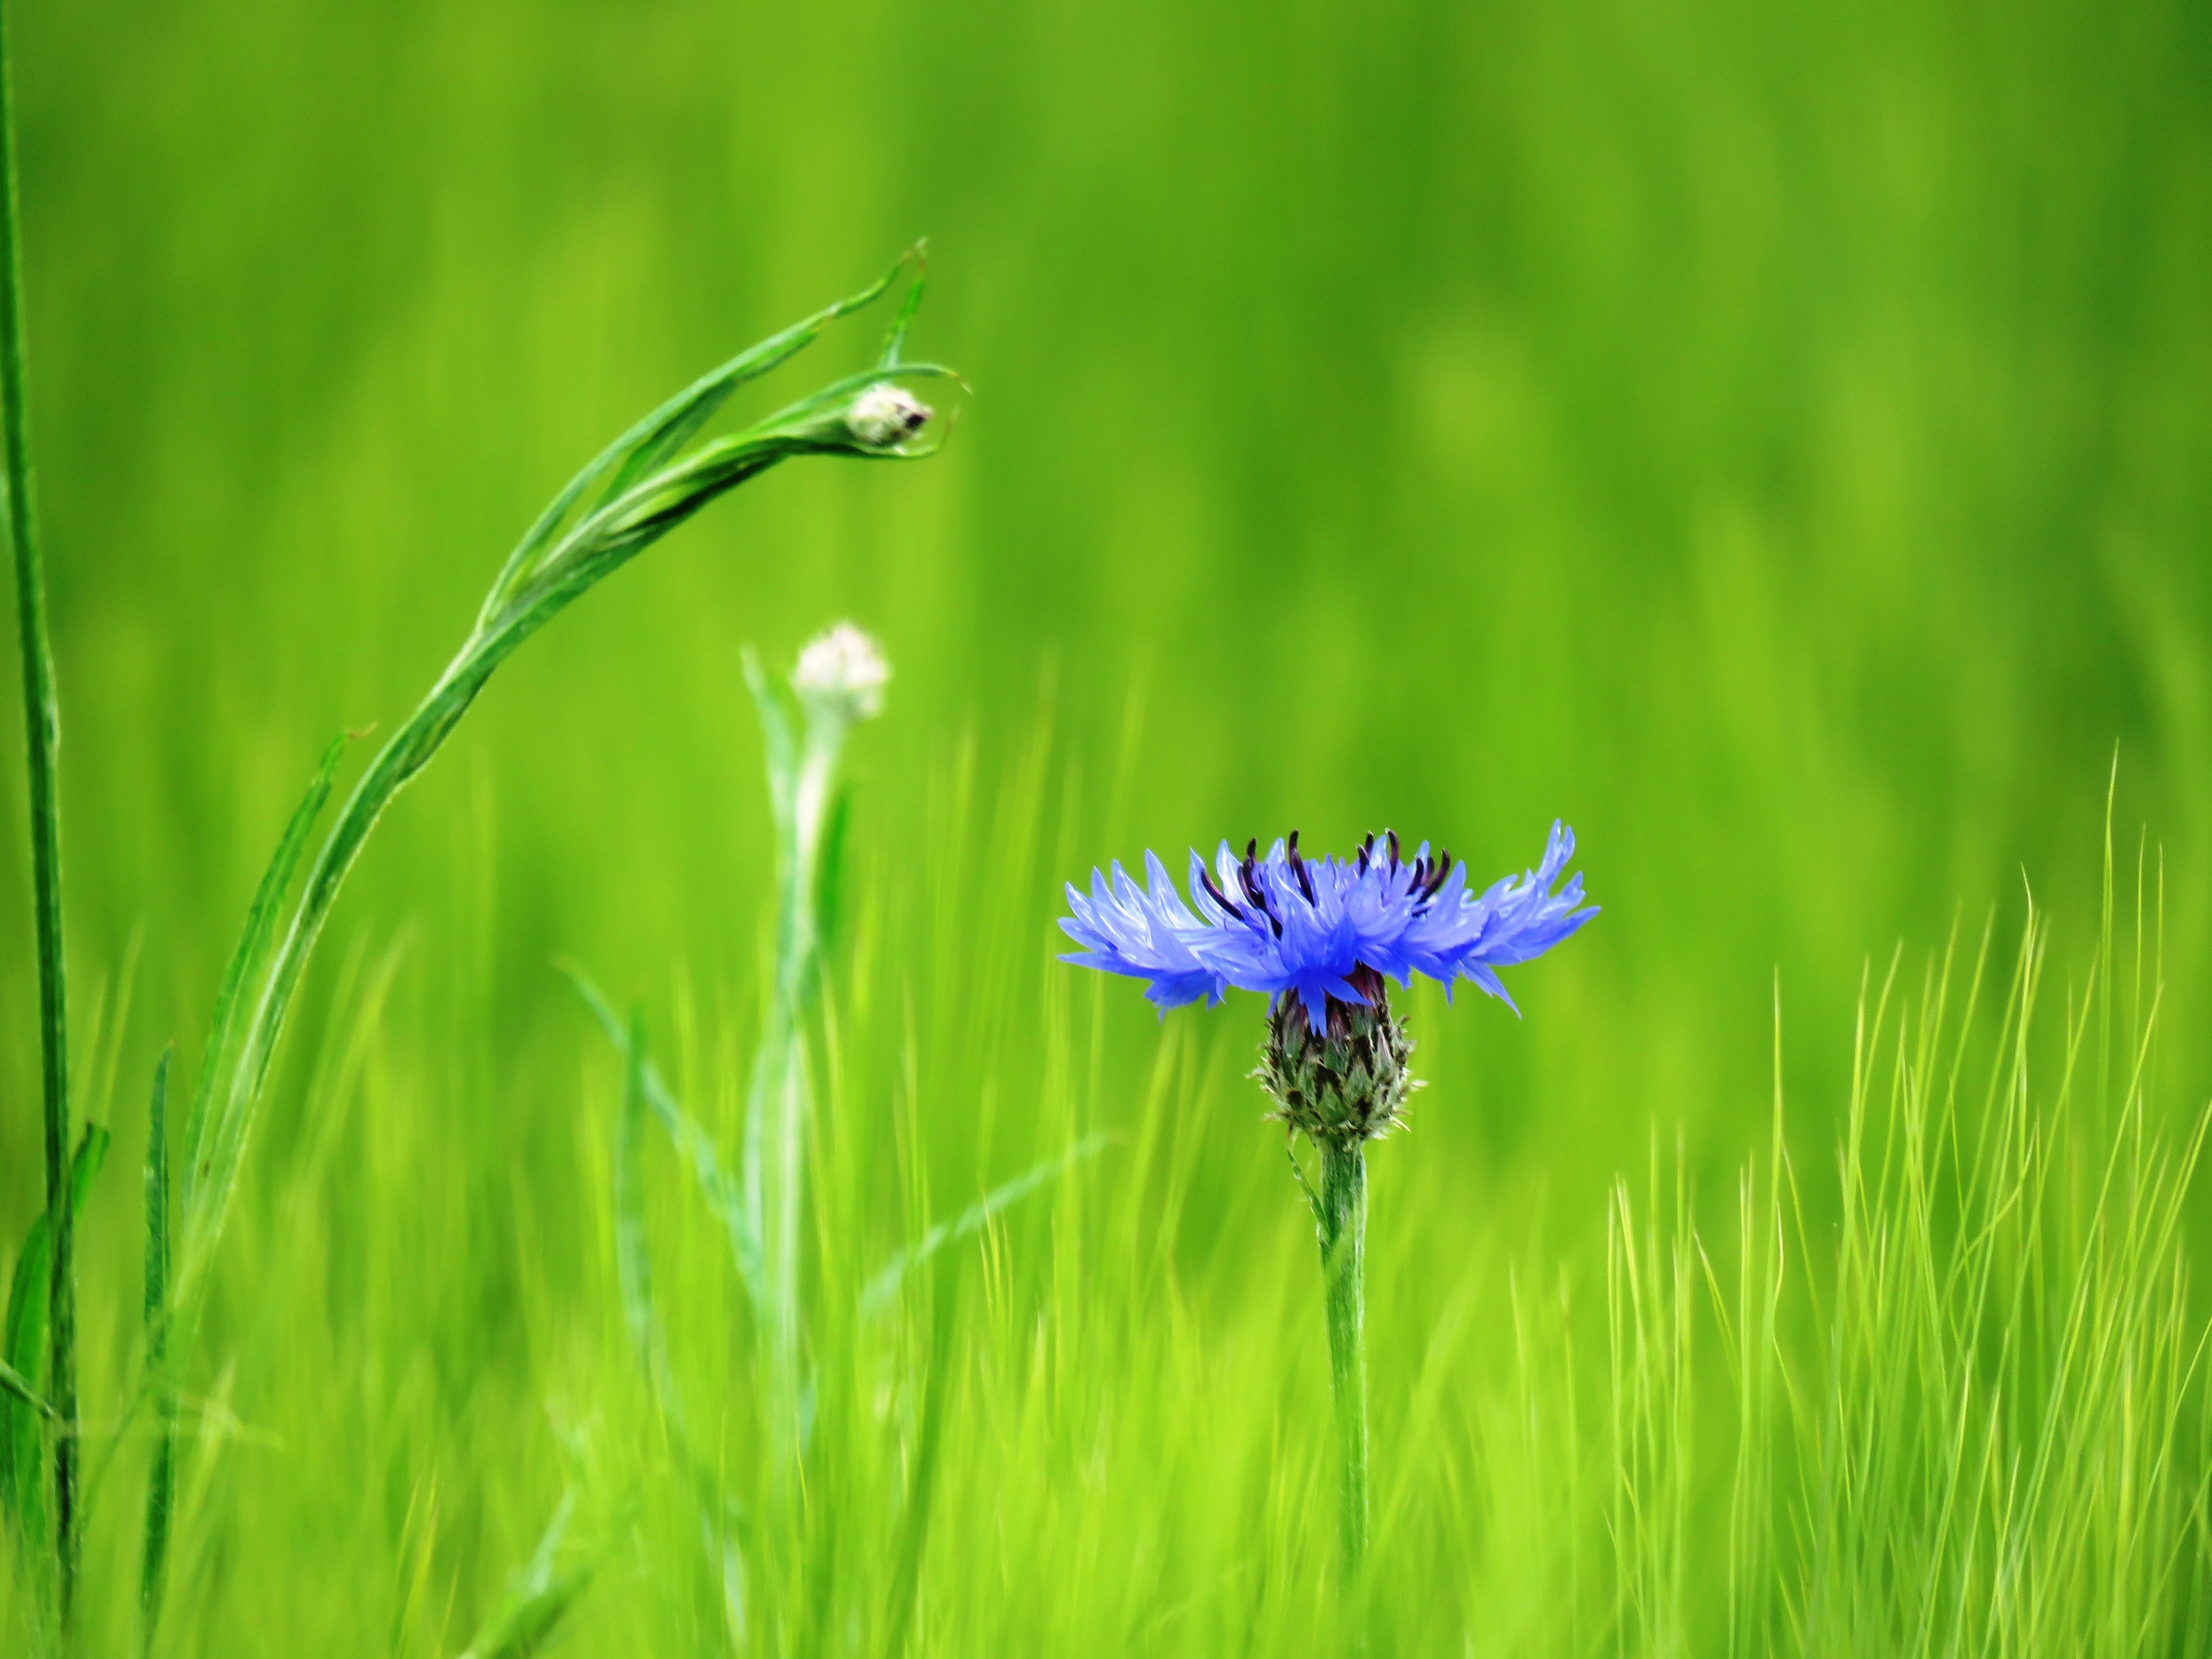
nature, grass, blossom, plant, field, lawn, meadow, grain, prairie, flower, bloom, green, insect, blue, flora, wildflower, wild flowers, cornflower, grassland, cornfield, habitat, macro photography, flowering plant, natural environment, grass family, plant stem, land plant